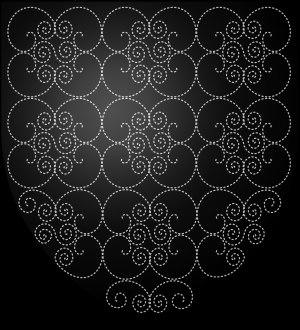
Le champ au sens strict désigne en héraldique le fond de l'écu. Dans un premier sens élargi, le champ désigne aussi la manière dont le fond de l'écu dans son ensemble est traité. Il désigne alors l'attribut de champ, c’est-à-dire la manière dont on a rempli cette surface. Dans un sens encore élargi, cet « attribut du champ » peut s'appliquer à une surface quelconque, et non uniquement au champ lui-même.